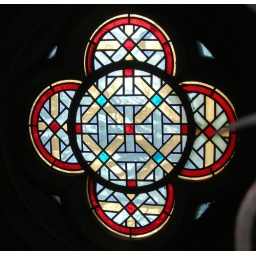
Stained glass window in mausoleum